NCIS season 15

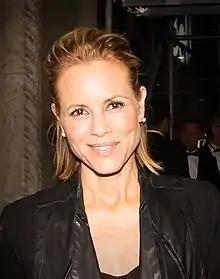
Maria Bello's first season as a regular

The series was renewed for fourteenth and fifteenth seasons by CBS on Monday, February 29, 2016. It was announced that Jennifer Esposito, who portrayed NCIS agent Alexandra Quinn, had departed and would be replaced by Maria Bello as Agent Jackie Sloane — a new series regular, beginning with episode 15:5. Bello inked a three-year deal to remain with the show through until the end of its seventeenth season. Production began in July 2017 with the rest of cast members returning.